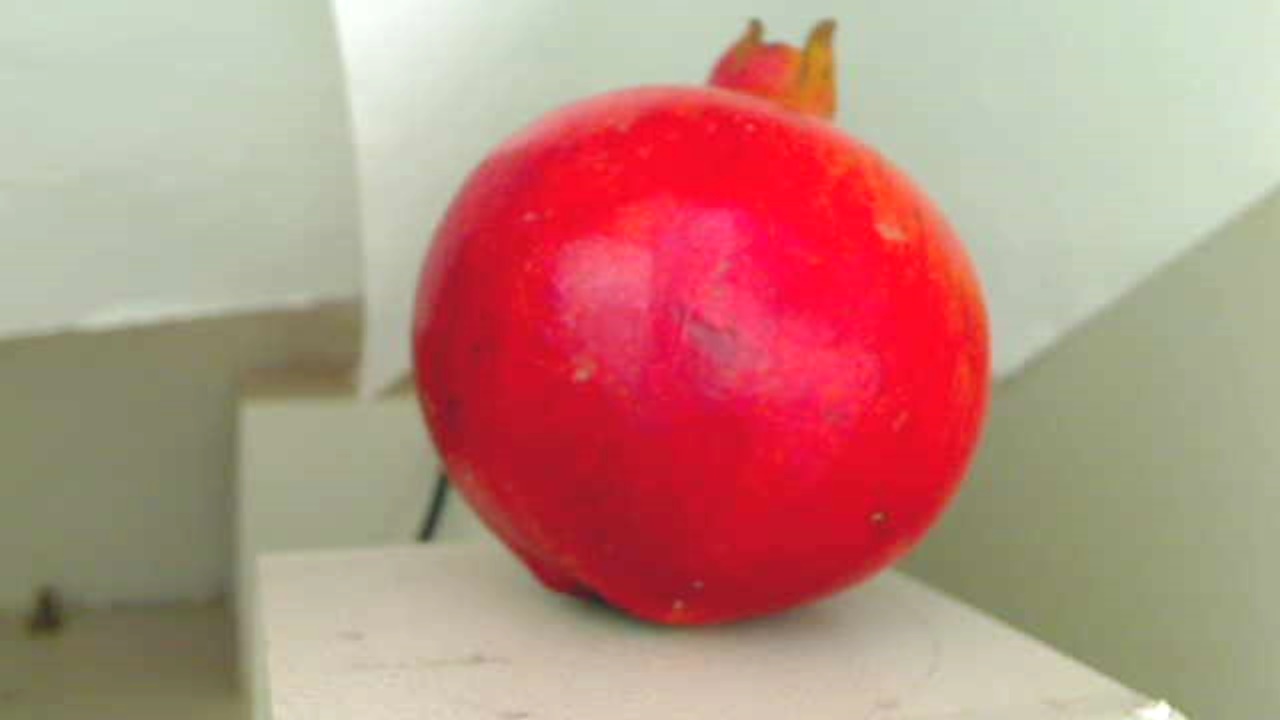
Grade: grade-2
Quality: quality-3